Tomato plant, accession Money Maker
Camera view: tilt-top (135 deg); turntable rotation: 270 degrees
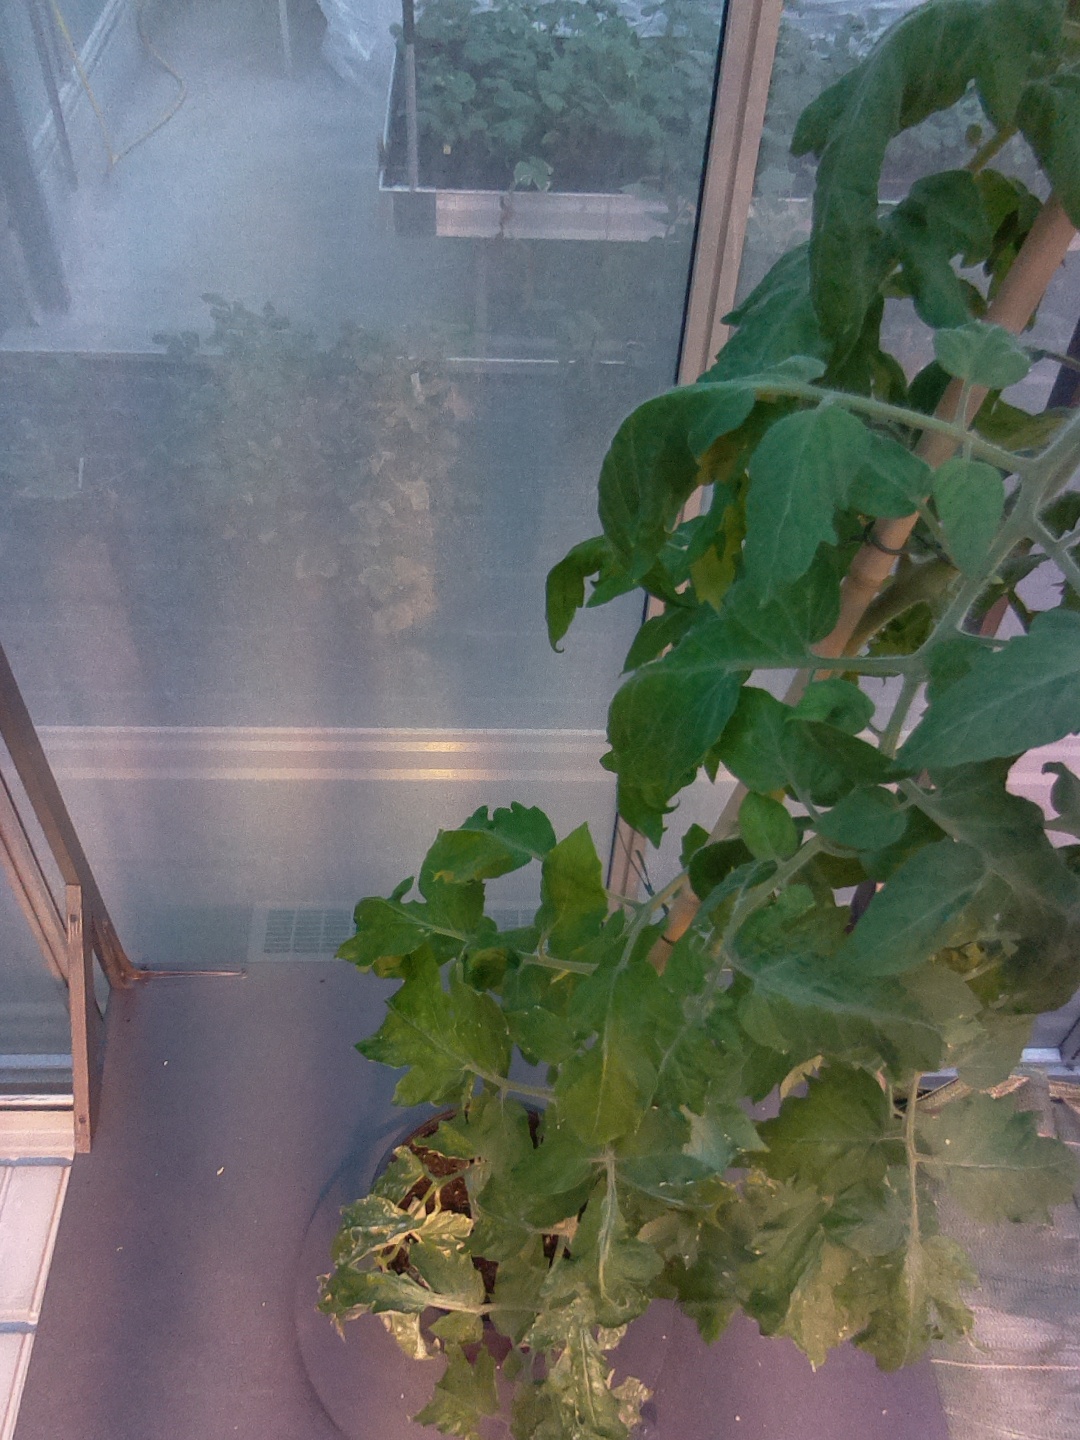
BBCH growth stage 64: 40%-50% of flowers open